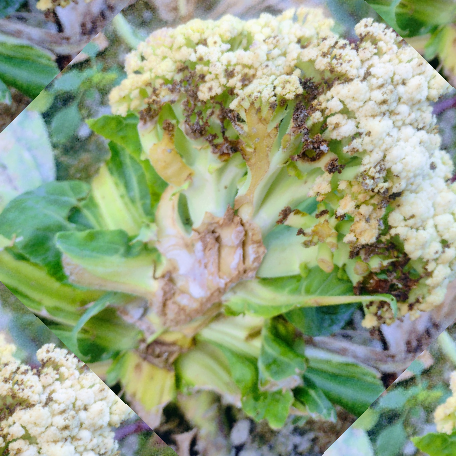
Label: Bacterial spot rot